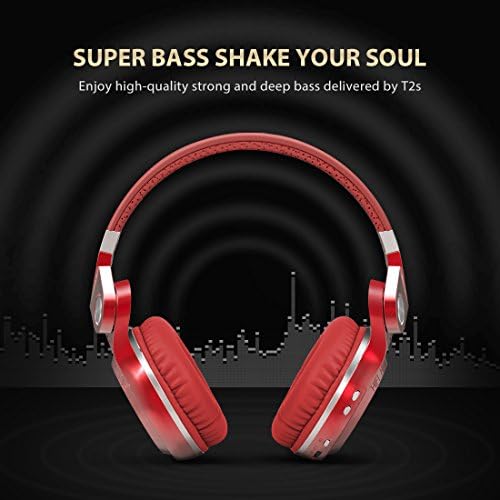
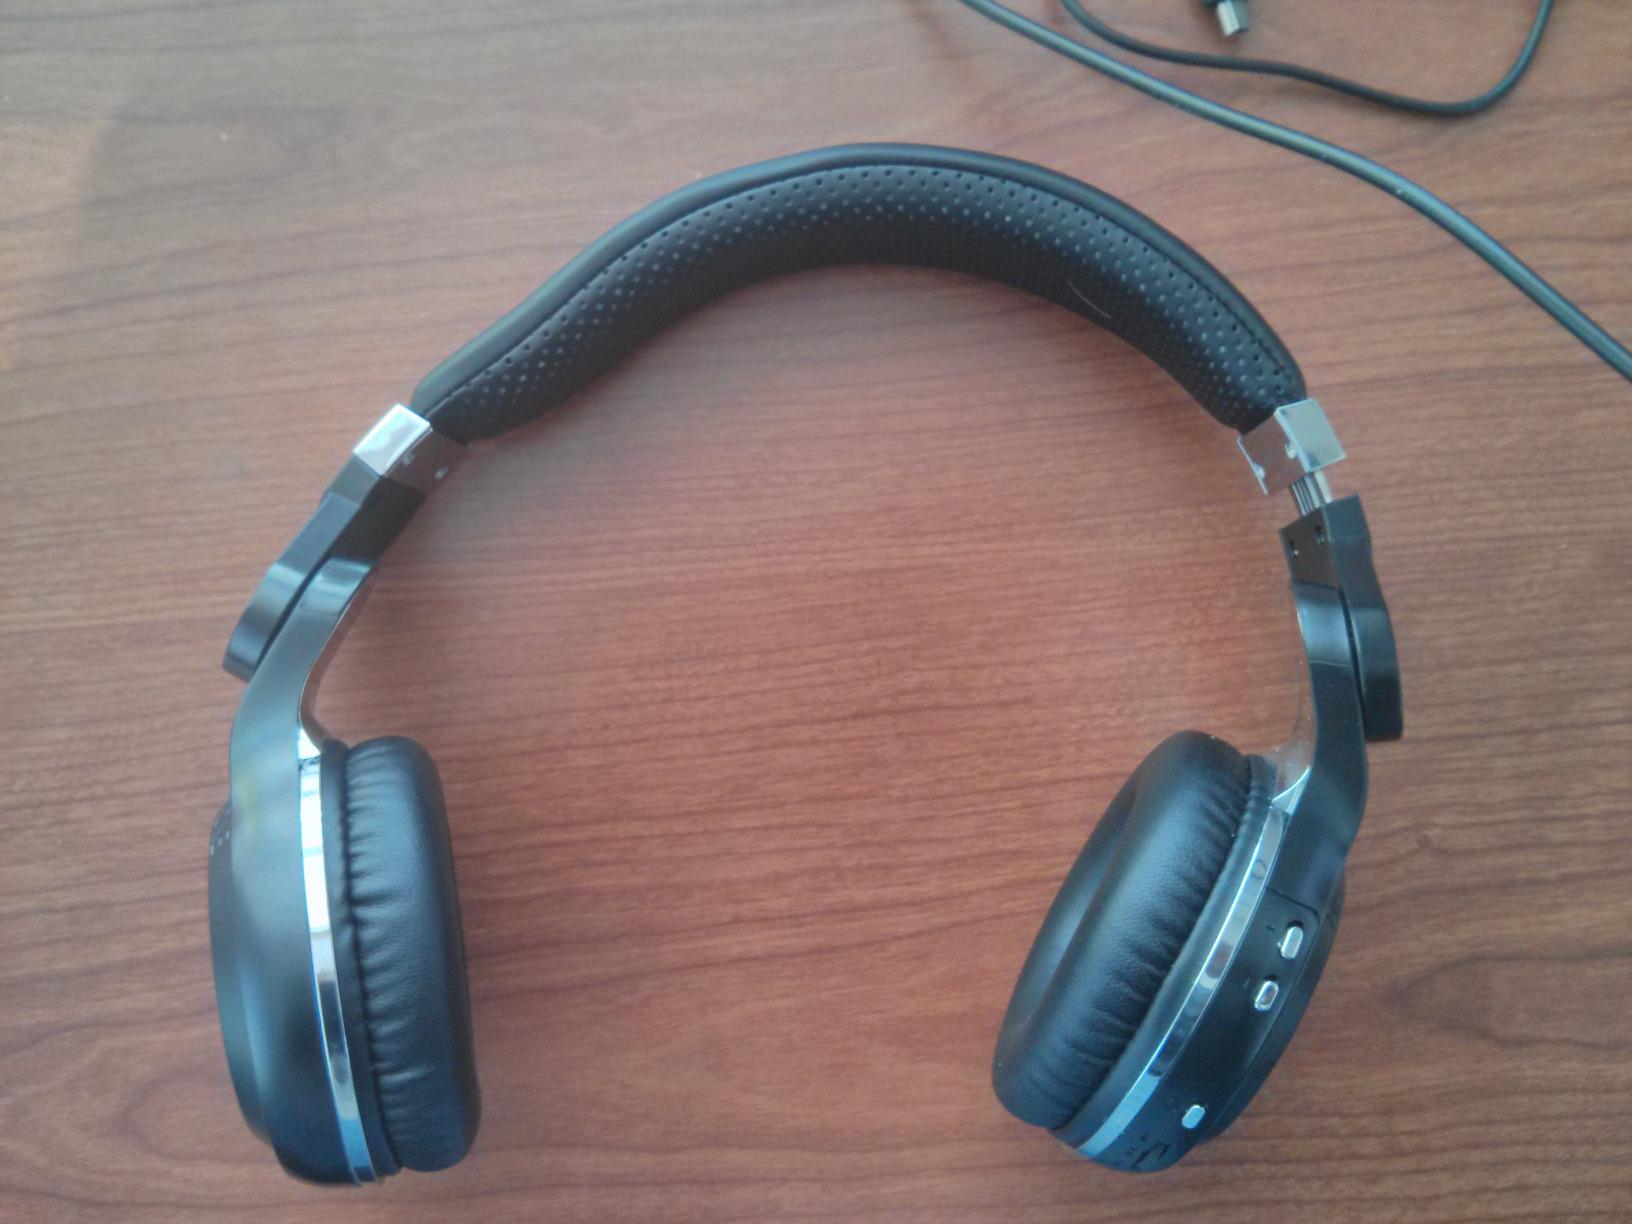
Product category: headphones
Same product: no